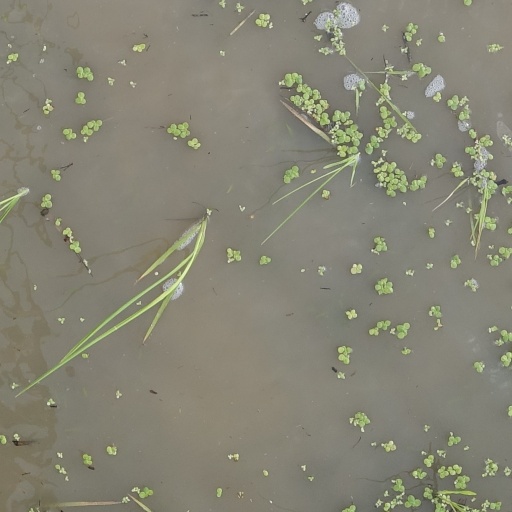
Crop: rice